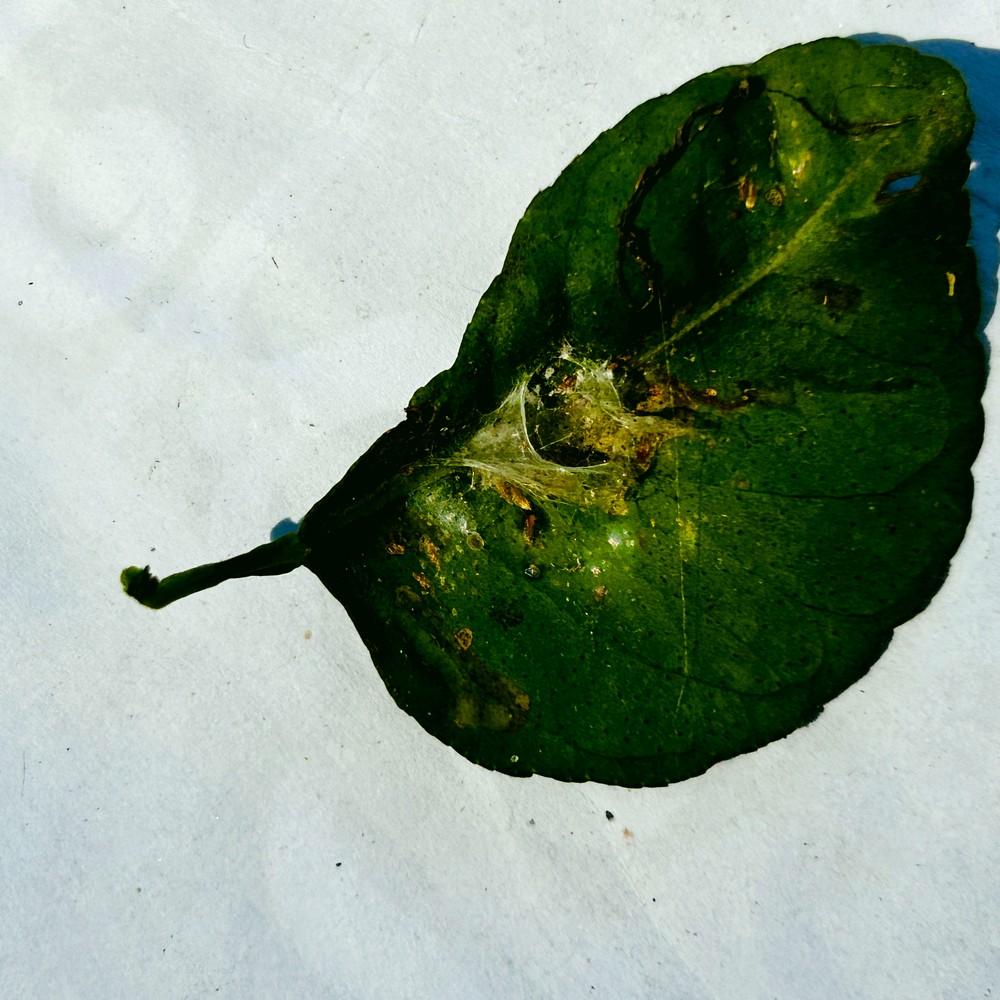
Label: Spider Mites